Somaliland War of Independence

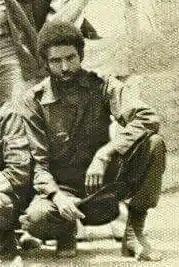
Afraad commander Mohamed Farah Dalmar Yusuf "Mohamed Ali"

One of the militias formed by the Ogaden refugees was the WSLF, officially created to fight Ethiopia and "reclaim ethnic Somali territory" in Ethiopia but it was used primarily against local Isaaq civilians and nomads. A Human Rights Watch's Africa Watch report states "The WSLF was ostensibly being trained to fight Ethiopia to regain the Ogaden, but, in fact, terrorized the Isaak civilian population living in the border region, which came to fear them more than the Ethiopian army. Killing, rape and looting became common."